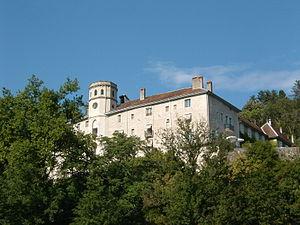
Cet article recense les châteaux situés dans le département français de la Savoie en région Auvergne-Rhône-Alpes.
Benoît Leborgne, plus connu sous le nom de Benoît de Boigne, comte de Boigne ou encore général-comte de Boigne, né le 8 mars 1751 à Chambéry et mort dans la même ville, le 21 juin 1830, est un aventurier savoyard qui fit fortune aux Indes. Il fut également nommé président du conseil général du département du Mont-Blanc par l'empereur Napoléon Iᵉʳ.
Lucey est une commune française située dans le département de la Savoie, en région Auvergne-Rhône-Alpes.